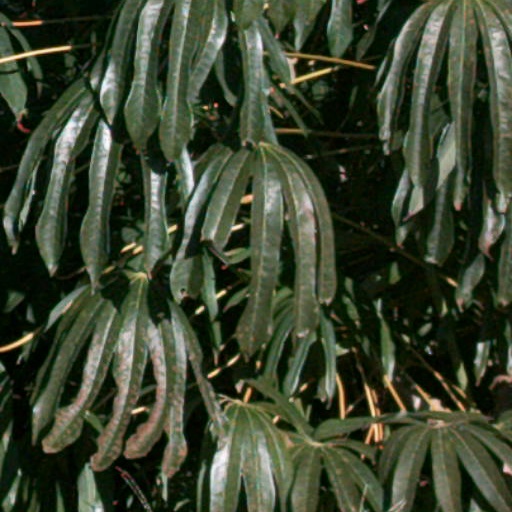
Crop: cassava